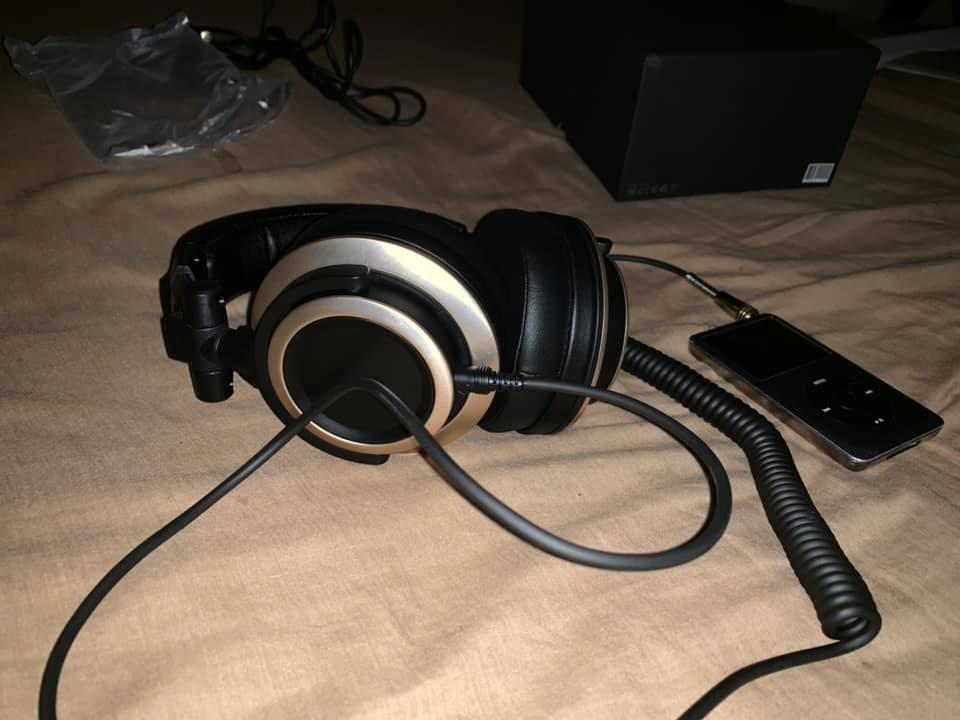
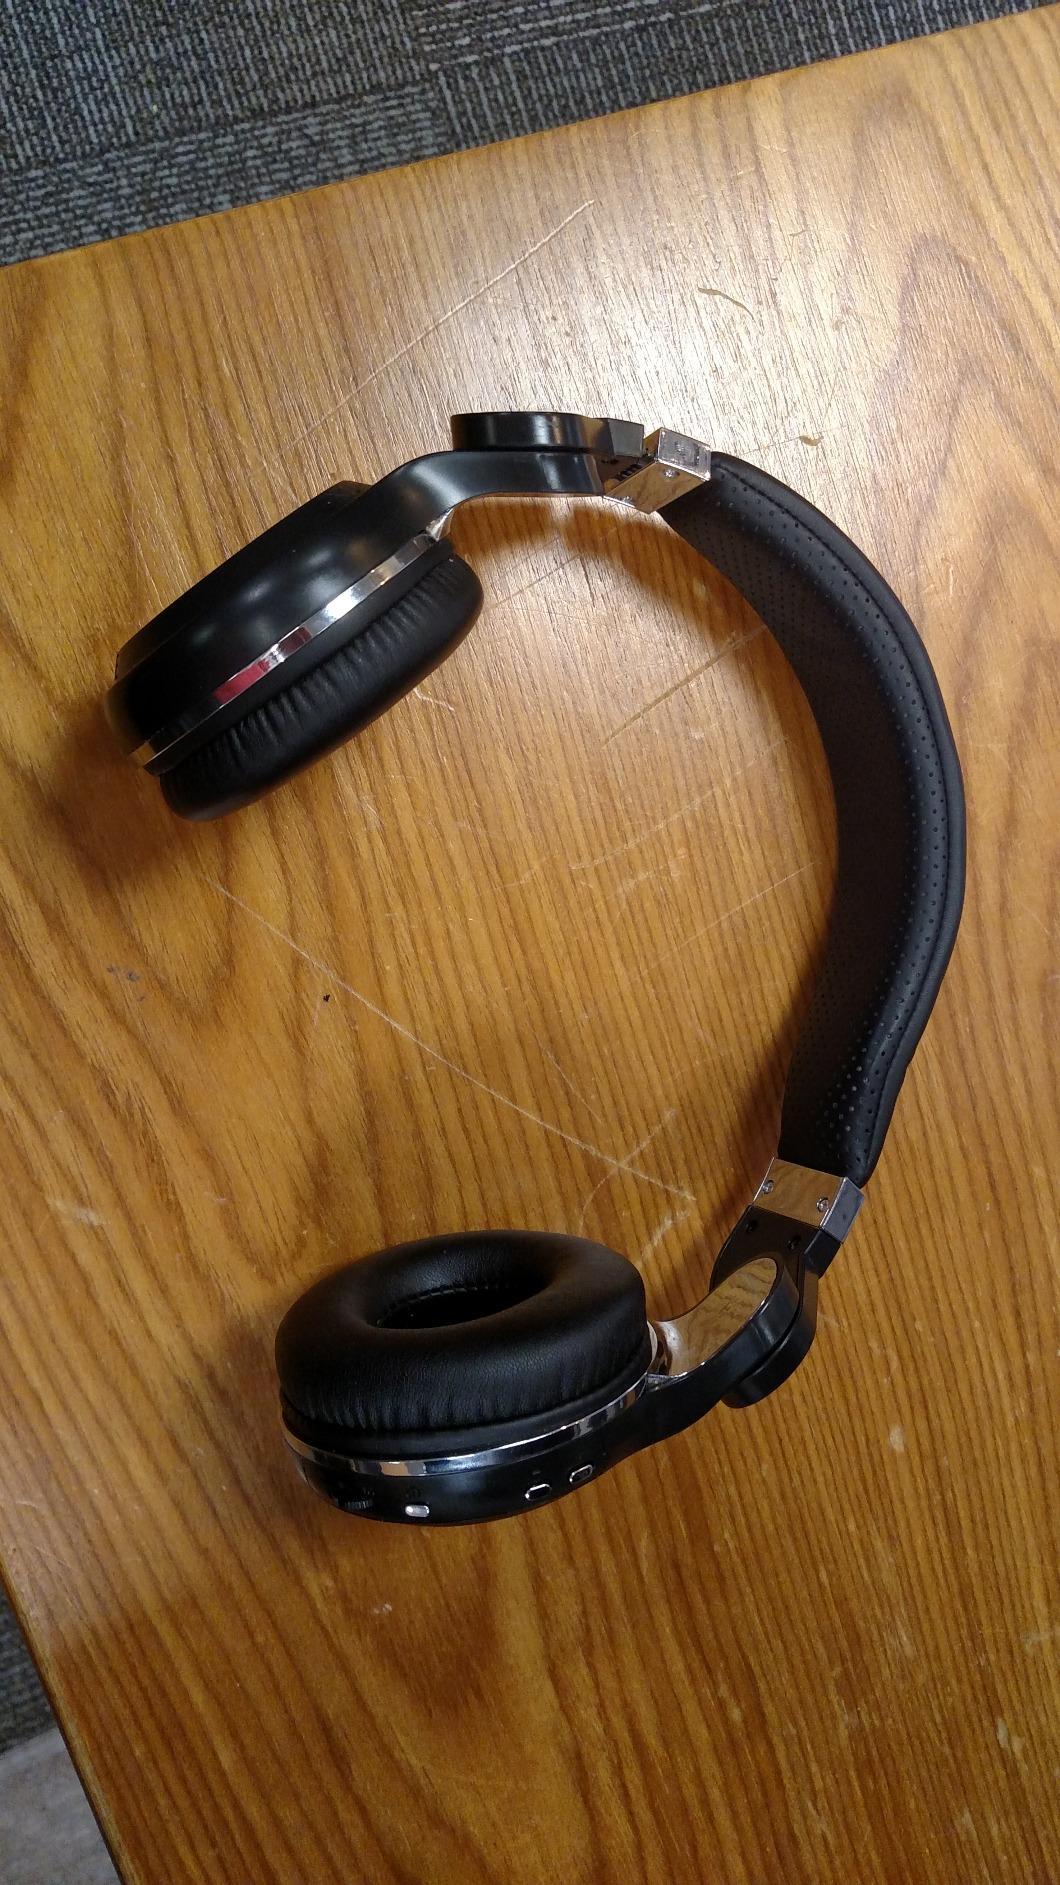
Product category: headphones
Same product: no